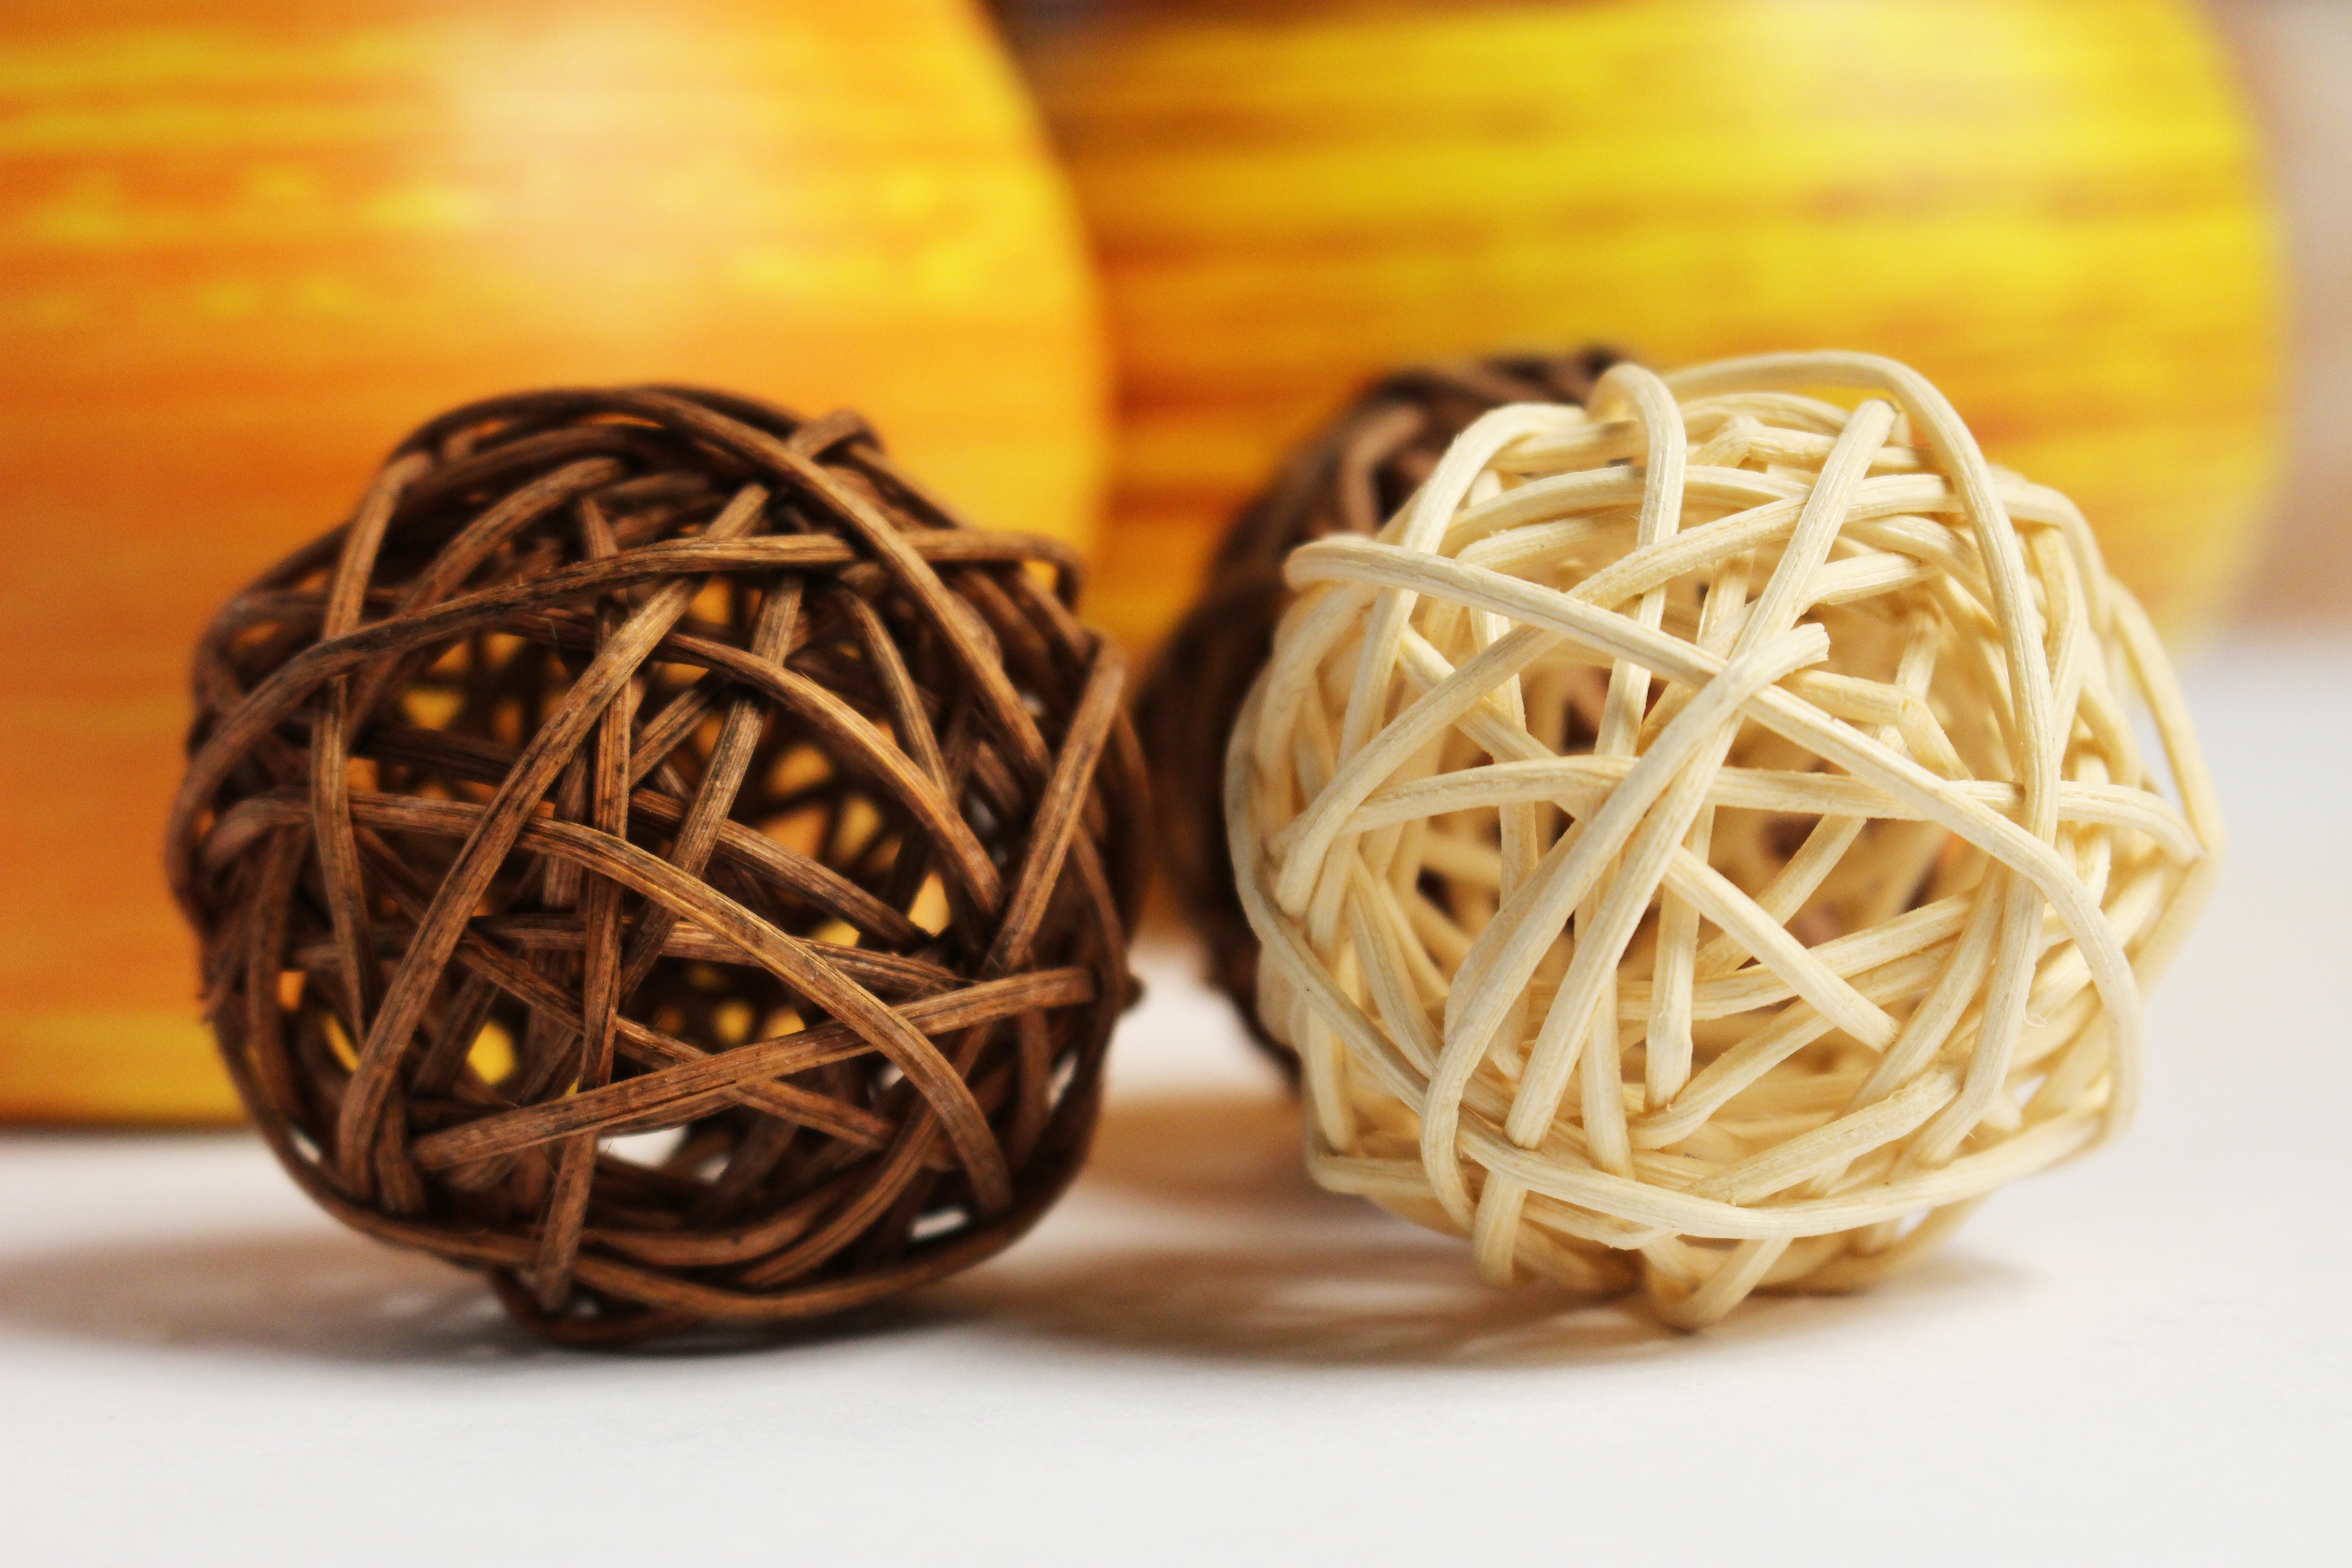
decoration, food, produce, cuisine, pitcher, flowerpot, spaghetti, ceramics, flavor, home design, home decoration, wooden balls, dried grasses, dried decorations, ceramic mug